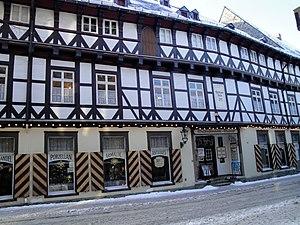
Goslar est une ville de Basse-Saxe. Elle est la capitale de l'arrondissement de Goslar. C'est une ville touristique très fréquentée et une porte d'entrée du secteur nord-occidental du massif du Harz.